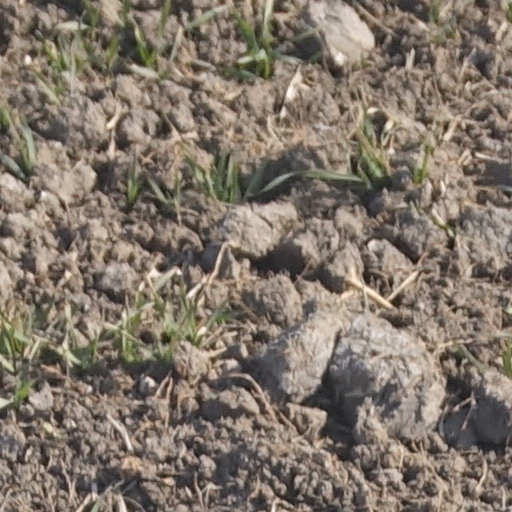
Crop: wheat